Virgil H. Cady

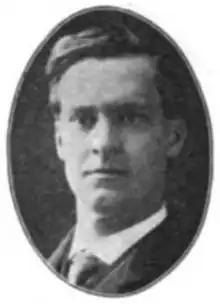

Virgil H. Cady (December 25, 1876 – April 27, 1934) was a politician in the State of Wisconsin.